History of Buzău

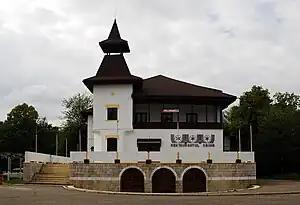
Crâng restaurant, built in 1897

At the Ad-hoc divans organised after the Congress of Paris in 1856, a large majority of representatives of Buzău voted for Wallachia's union with Moldova. Later on, after a personal union was completed on 5 February 1859, Prince Alexandru Ioan Cuza was welcomed enthusiastically by the inhabitants of Buzău and was persuaded to spend the night in the city on his way from Iași to Bucharest. The newly elected Domn of both Wallachia and Moldova left the city the next day via "Strada Mare", a street known today by the name of "Bulevardul Unirii" ("Union Boulevard").